Denise Meunier

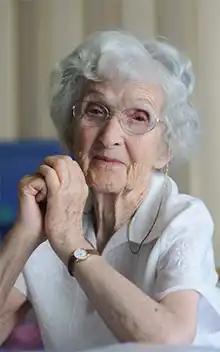

Denise Meunier (6 January 1918 – 16 December 2022) was a French schoolteacher and resistant.